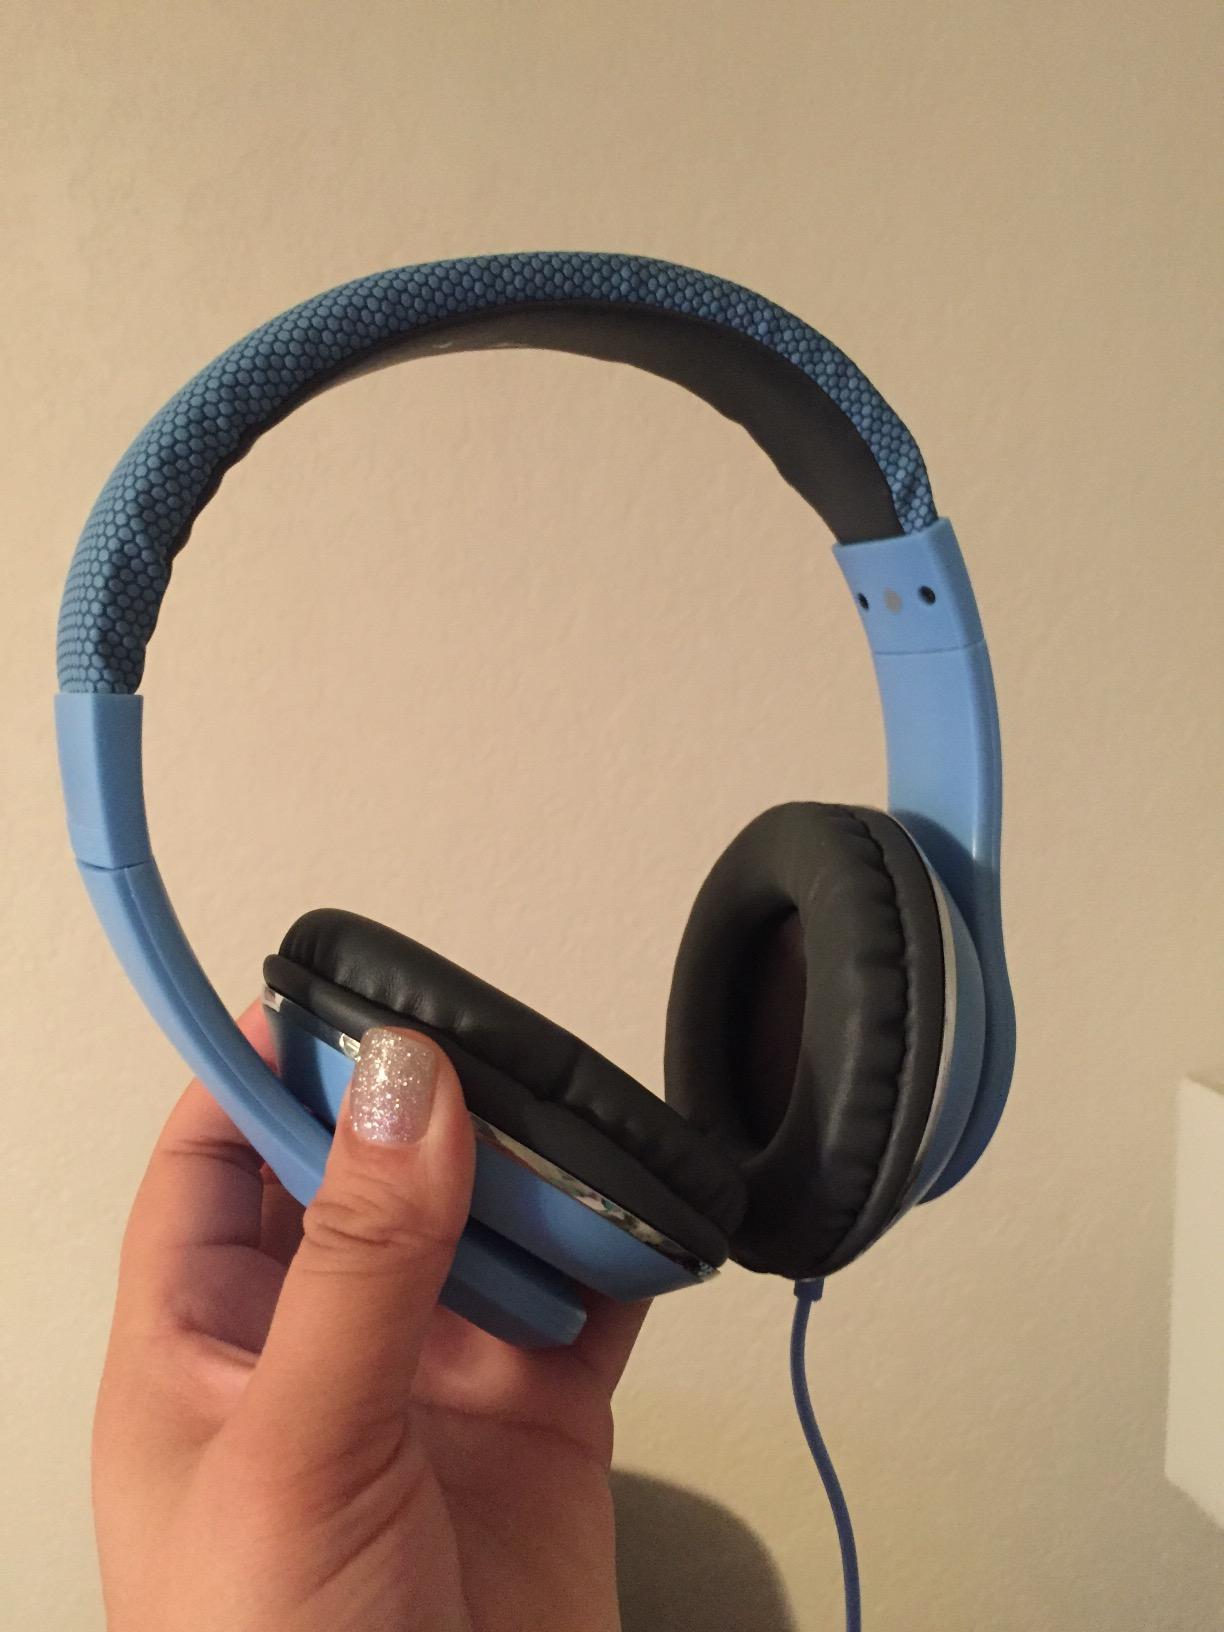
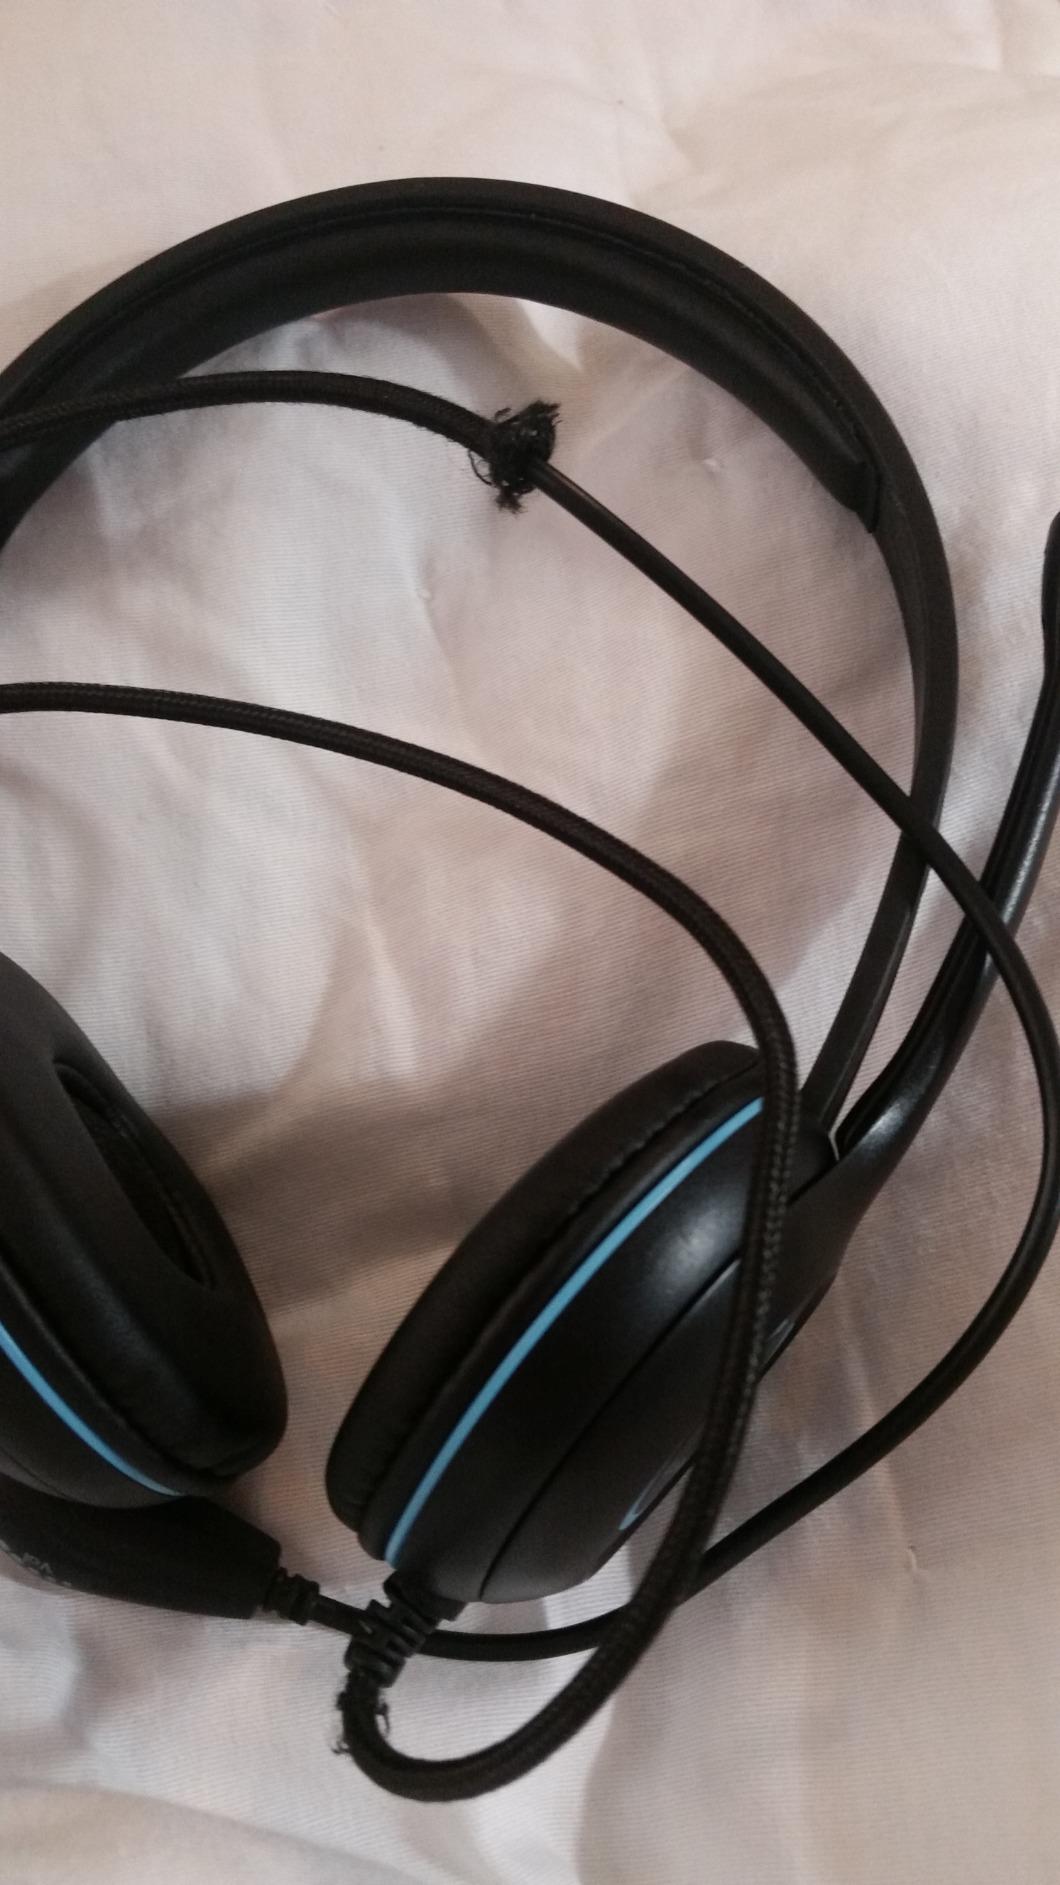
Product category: headphones
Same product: no